Exascale computing

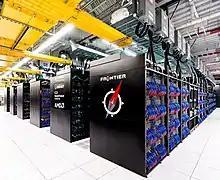
HPE Frontier at the Oak Ridge Leadership Computing Facility is the world's first exascale supercomputer.

Exascale computing refers to computing systems capable of calculating at least 10 IEEE 754 double precision (64-bit) operations (multiplications and/or additions) per second (exaFLOPS)"; it is a measure of supercomputer performance.